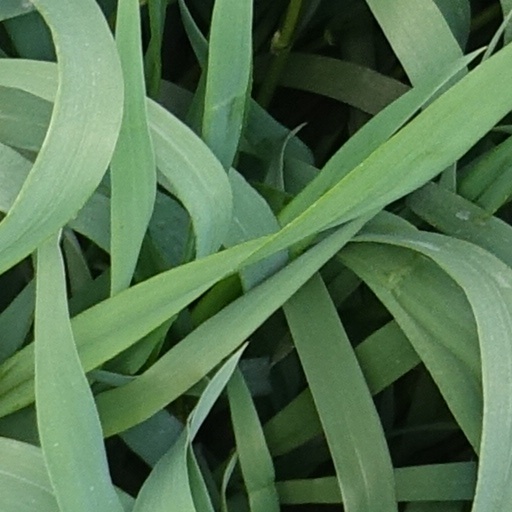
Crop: wheat